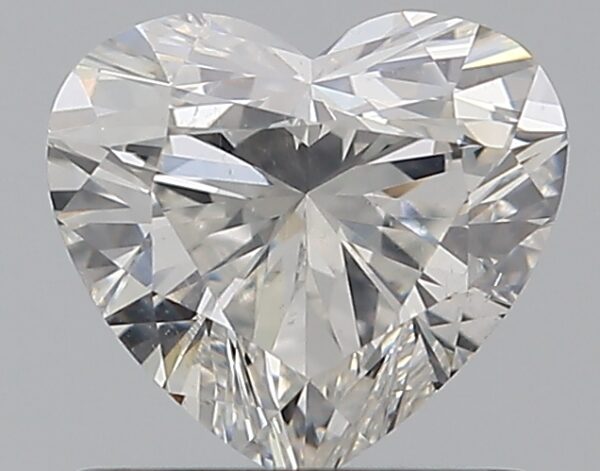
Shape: heart
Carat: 0.75
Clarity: SI1
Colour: G
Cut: EX
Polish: EX
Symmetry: VG
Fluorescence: N
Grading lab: GIA
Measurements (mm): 5.69 x 6.25 x 3.63